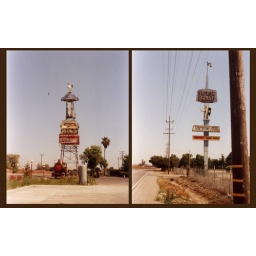
two of my favourite signs along california's highway 99. shot in the 21st century using a kodak instamatic 110.